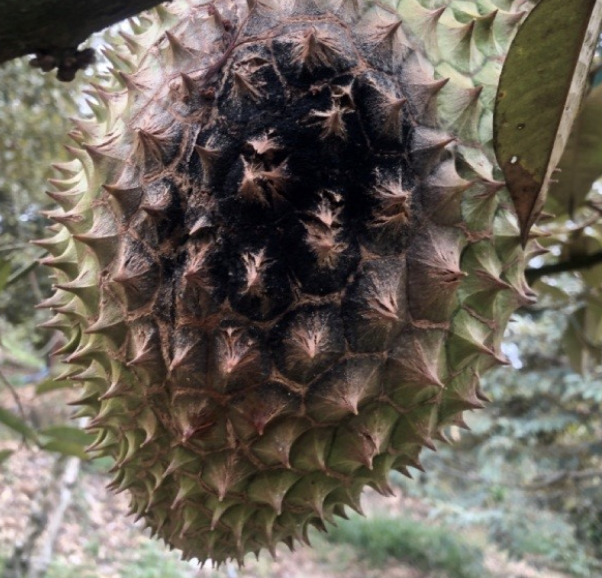
Label: fruit_rot